Olaf the Black

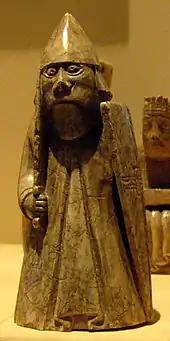
A rook gaming piece of the Lewis chessmen. The Scandinavian connections of leading members of the Isles may have been reflected in their military armament, and could have resembled that depicted upon such gaming pieces.

According to "Hrafns saga Sveinbjarnarsonar", the Icelanders were met by an official of a local king named Óláfr who attempted to collect a landing-tax from them. Afterwards, whilst the Icelanders were at church, the king is said to have personally invited the bishop-elect to dine with him. Guðmundr is then said to have refused the king, after which the latter forbade them to leave. Although the Icelanders are reported to have taken up arms, they eventually caved to the king before being allowed to set sail for Norway. The king encountered by the Icelanders was probably Óláfr himself, although it is not certain that the Crovan dynasty controlled the Small Isles at this point in history. One possibility is that Óláfr, like the Icelanders, may have been temporarily stranded on the tidal island, and that he may have taken advantage of the storm-stricken churchmen to offset the poverty that is assigned to him by the chronicle.